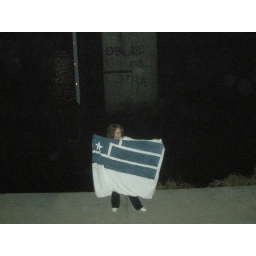
The sign on the wall under the bridge says &amp;quot;government power issuppressing us&amp;quot;. We thought it fits to the flag.